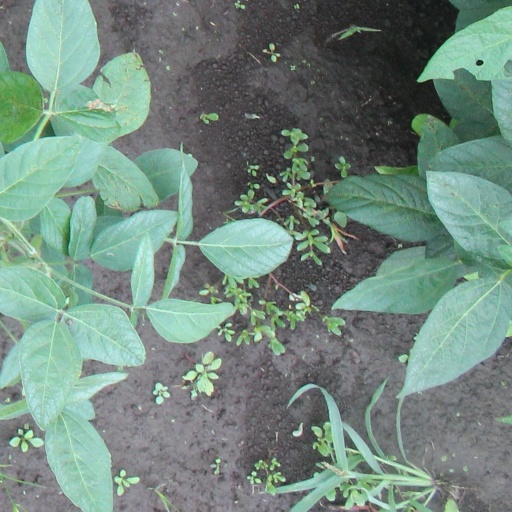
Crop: soybean